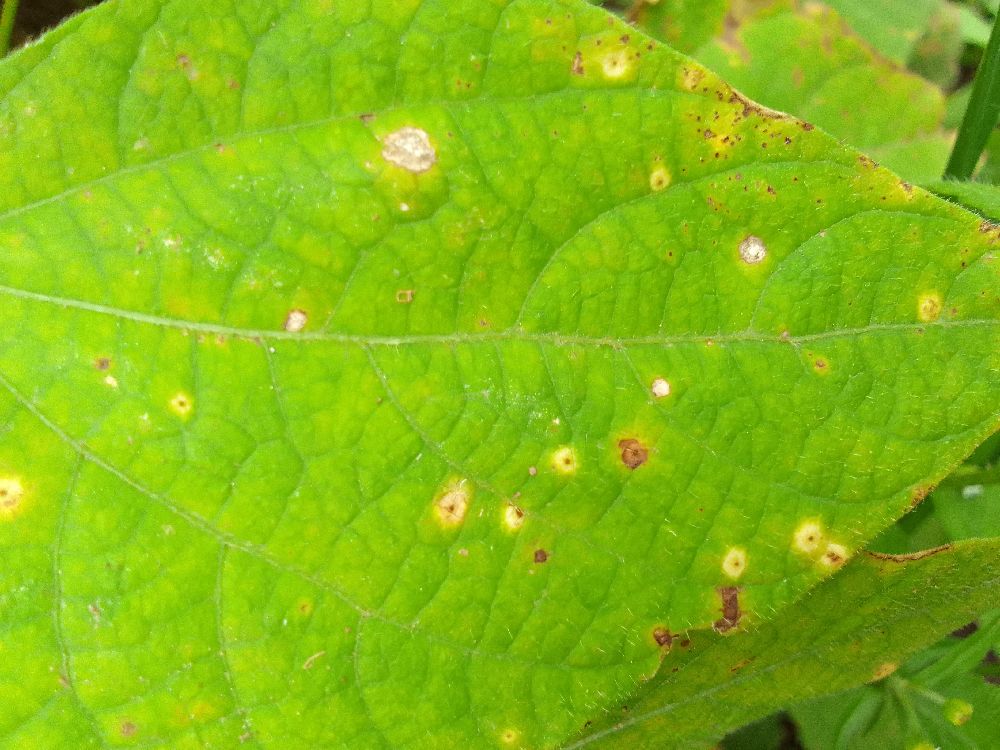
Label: rust